Deforestation in British Columbia

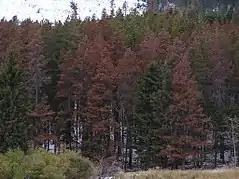
A stand of trees affected by Mountain Pine Beetles in Massachusetts, USA

Management for invasive species requires monitoring, modelling, and assistance in promoting migration and genetic diversity. In addition to this, reducing the amount of timber harvested will conserve the present stand of trees. Monitoring insect and disease occurrences over long periods of time gives a better understanding of the effects of climate change and how forests respond to it. The information from monitoring can be used to model and forecast the range of potential future changes with indicators such as volume harvested, gross profit, ecosystem carbon storage, age-class distribution and patch-size distribution. The data from monitoring and modelling can be used to determine which tree species to breed or reintroduce in an area in order to increase tree stand resilience and reduce susceptibility to invasive species.